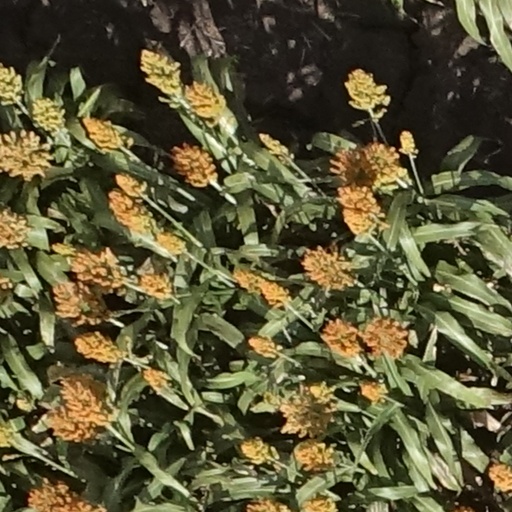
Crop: sorghum